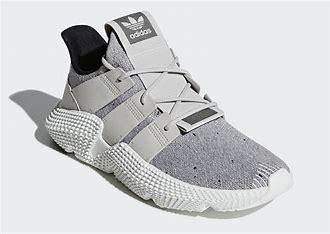
Brand: Adidas
Model: Prophere